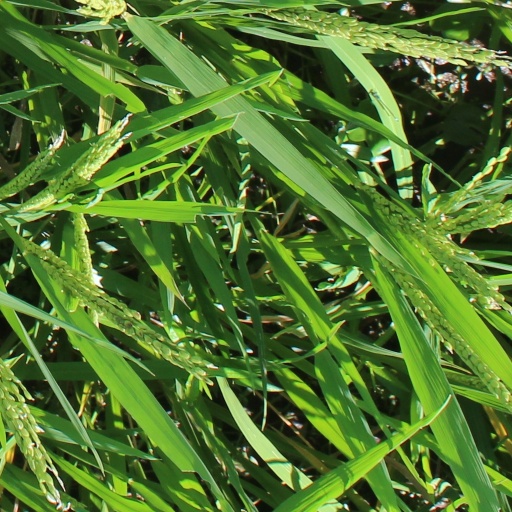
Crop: rice